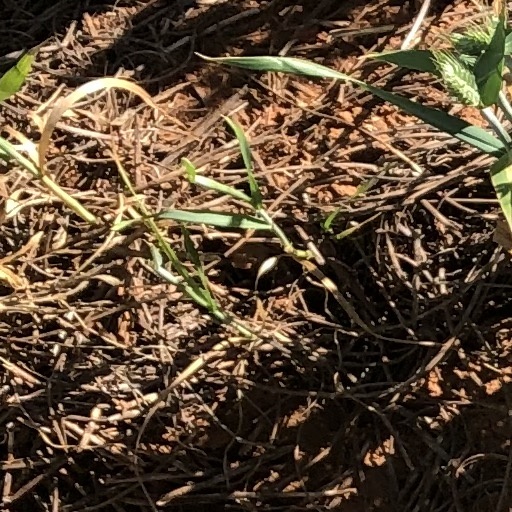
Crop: wheat